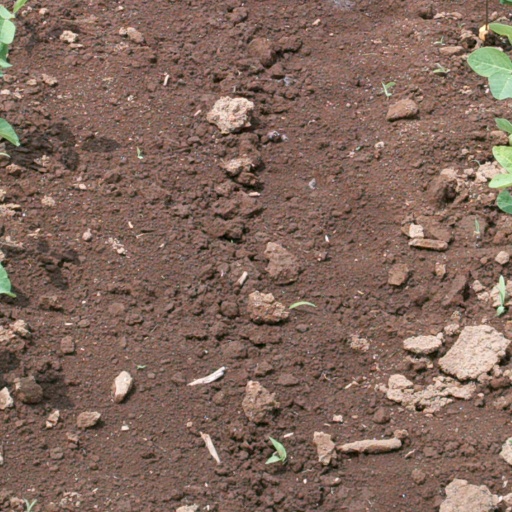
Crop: soybean